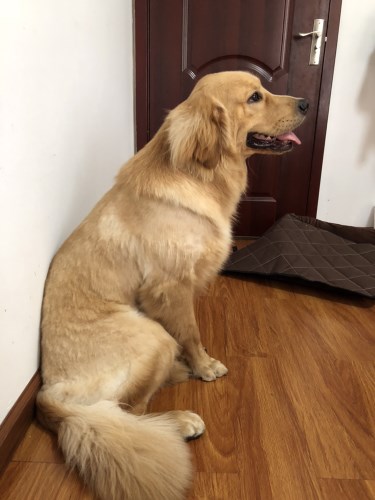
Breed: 5355-n000126-golden_retriever